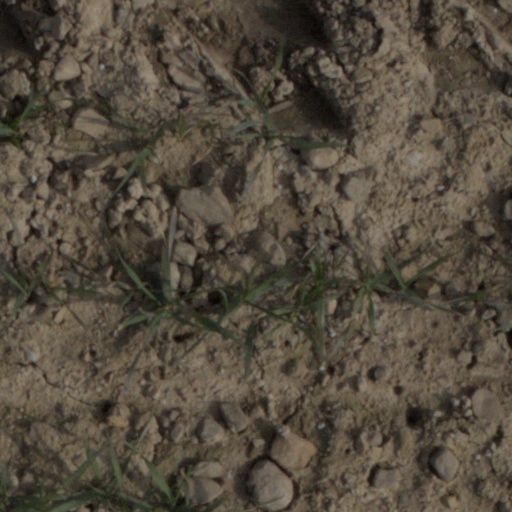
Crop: wheat